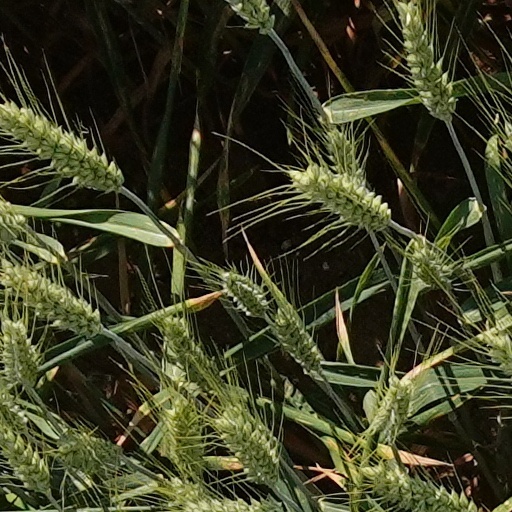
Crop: wheat